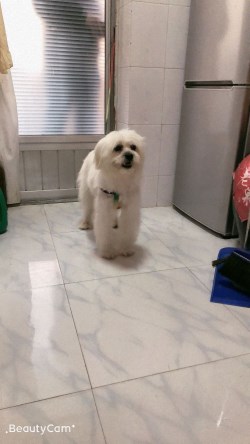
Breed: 361-n000123-Shih_Tzu